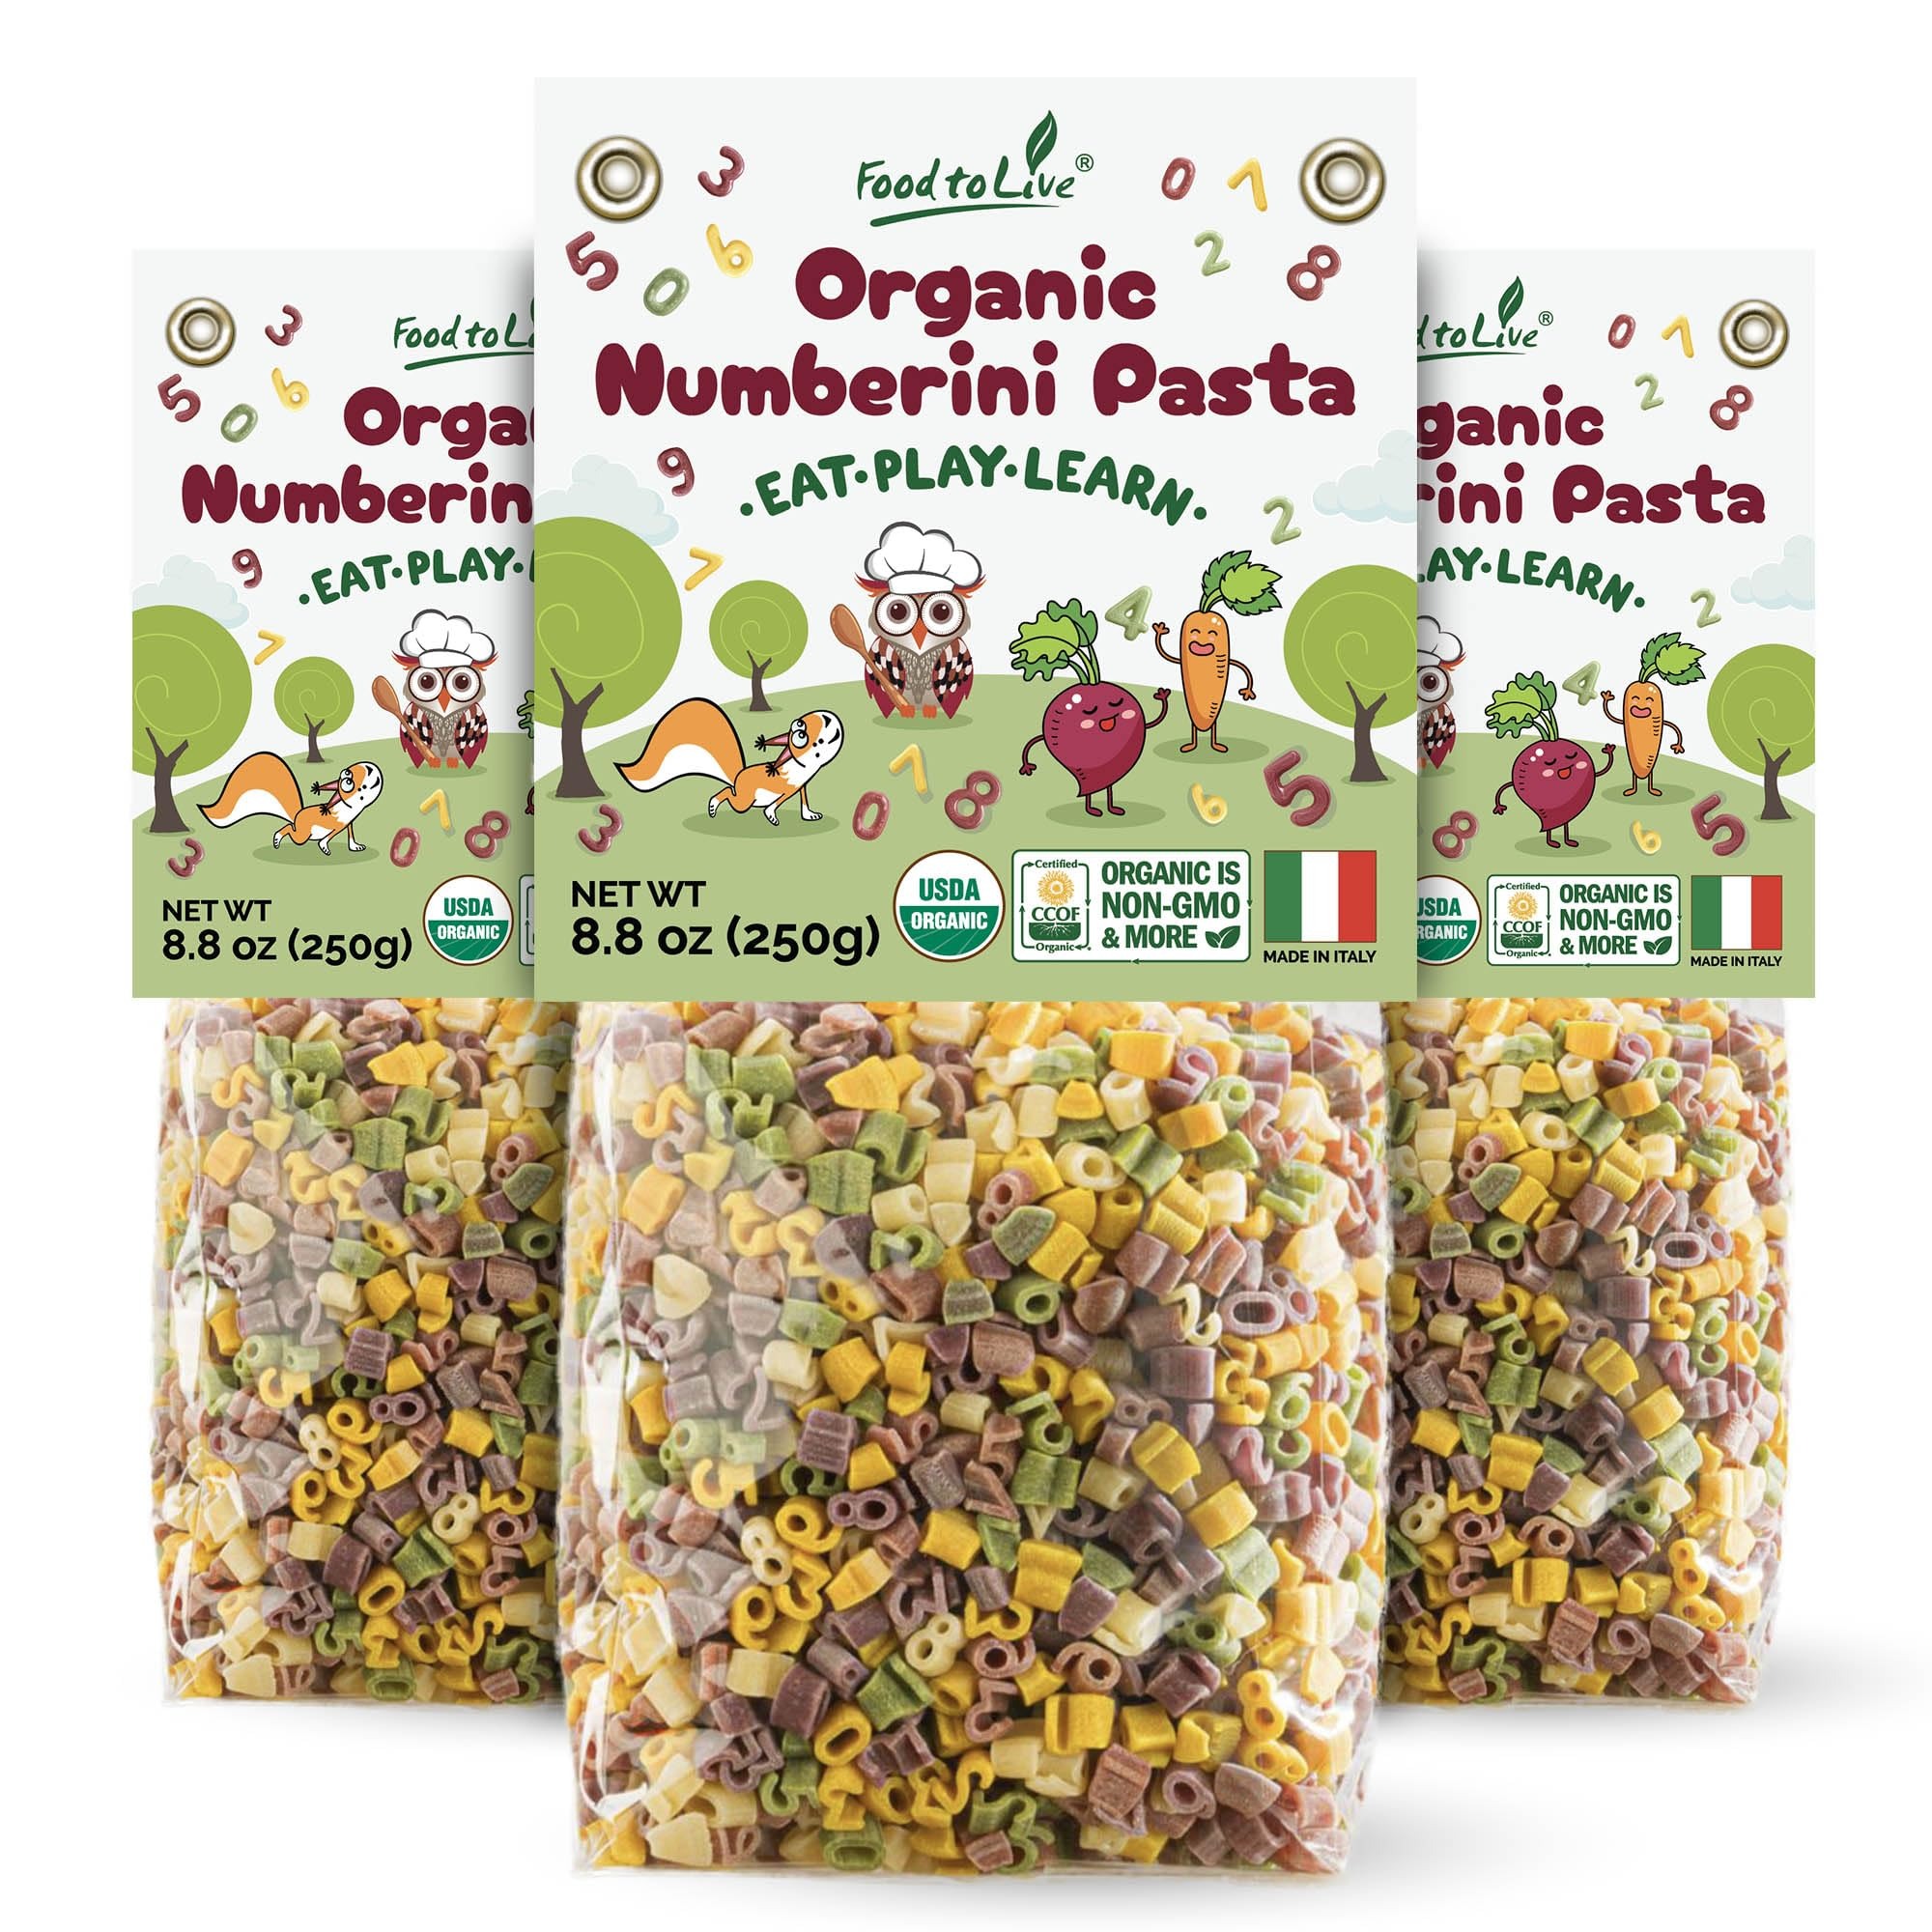
Item Name: Food to Live Organic Numberini Pasta - Eat. Play. Learn, 8.8 oz (Pack of 3) Multicolor Italian Fun Kid's Pasta, Made with Roots and Vegetables, Non-GMO, Bulk
Bullet Point 1: ✔️FUN NUMBER SHAPES – Engages kids with playful pasta shaped like numbers 0–9
Bullet Point 2: ✔️ORGANIC DURUM WHEAT – Made with simple ingredients for everyday meals
Bullet Point 3: ✔️CRAFTED IN ITALY – Traditional pasta texture and taste from authentic Italian production
Bullet Point 4: ✔️VERSATILE USES – Great for soups, pasta salads, or tomato-based dishes
Bullet Point 5: ✔️EASY TO COOK – Ready in minutes and holds shape beautifully after boiling
Product Description: Organic Numberini Pasta – Eat Play Learn is a fun and educational way to make mealtime more engaging for kids and families. Shaped like numbers 0 through 9, this pasta is designed to turn ordinary dishes into a playful learning experience, helping children become familiar with basic numbers while enjoying their food. It’s a unique combination of creativity and wholesome simplicity. Made from organic durum wheat semolina and water, this pasta is crafted in Italy using traditional methods. Its firm texture and mild flavor make it a great base for a wide range of dishes, from classic tomato sauces to creamy vegetable blends. The small number shapes hold their form well after cooking, making them ideal for both visual appeal and easy eating. Organic Numberini Pasta is a versatile pantry staple that fits seamlessly into daily meals. Add it to broths or soups for a fun twist, mix it into pasta salads with fresh vegetables, or toss it with olive oil and herbs for a quick stovetop dish. It’s also a great way to make lunchboxes more exciting or encourage picky eaters to join the table. To prepare, boil in lightly salted water for 6–8 minutes until al dente. Drain and serve with your favorite toppings or sauces. Store in a cool, dry place and reseal the package to maintain freshness. This pasta brings both joy and nutrition to the plate—making it a favorite for kids and a reliable choice for parents.
Value: 26.4
Unit: Ounce

Price: 20.3